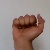
The image shows a hand gesture representing the letter 'A' in Indian Sign Language.